Tenkasi Pandyas

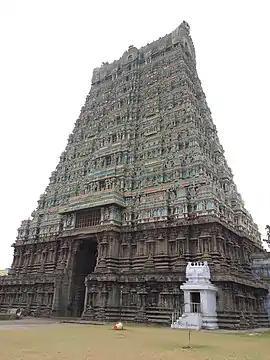
Gateway of the Kasi Viswanathar temple in Tenkasi

"Shenbagapozhil" in Tamil means "champak tree-lined rainforest". In the fifteenth century, Lord Shiva is said to have had appeared in the dream of King Parakrama Pandya, who ruled the Shenbagapozhil area. In that dream, he was said that a lingam worshiped by the Pandya's ancestors was in the "Shenbaga" forest. He was said that ants could be found crawling out of their fort and if they followed the ants, the lingam could be found. He was also told by Shiva to construct a temple there. The reason is the order from Shiva, ""Shiva devotees in the south die before reaching Kashi on their way to Varanasi in the north. So for them to get my grace, build a city equaling that of Varanasi in the south"." Obeying his words, King Parakrama Pandya built the Tenkasi gopuram for his ancestor-worshiped lingam. The word "Tenkasi" translates to "South Kashi" ("ten" or "then" meaning south in Tamil). The town was called the Tenkasi after the temple.